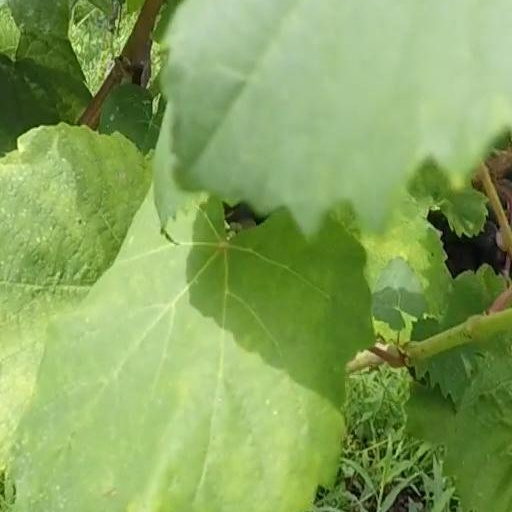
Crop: grape